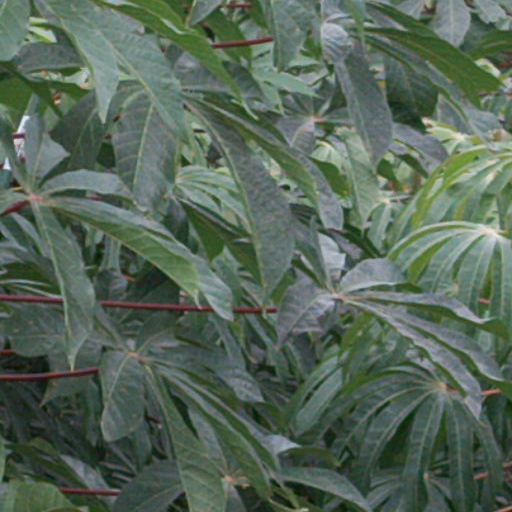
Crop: cassava